Mormons

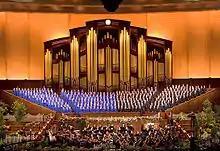
The 360-member Tabernacle Choir at Temple Square

During the later half of the 20th century, there was a retrenchment movement in Mormonism in which Mormons became more conservative, attempting to regain their status as a "peculiar people".